Greed in the Sun

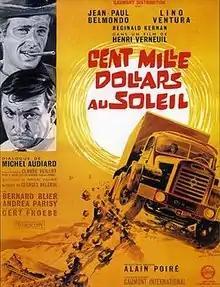
French film poster for "Greed in the Sun"

Greed in the Sun is a 1964 French-Italian adventure film directed by Henri Verneuil. The film was entered into the 1964 Cannes Film Festival.